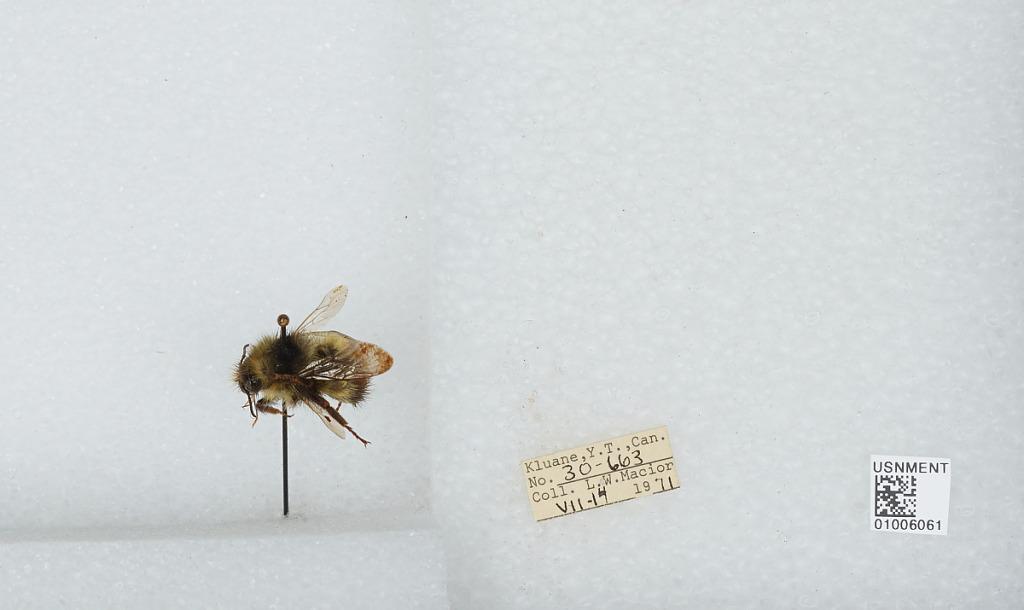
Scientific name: Bombus (Pyrobombus) flavifrons Cresson
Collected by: L. Macior
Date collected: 1971-7-14
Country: Canada
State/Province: Yukon Territory
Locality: Kluane
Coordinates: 60.75, -139.5